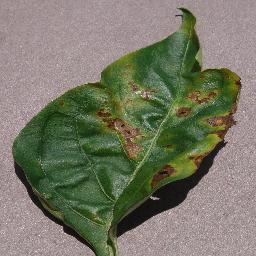
Label: Pepper,_bell___Bacterial_spot